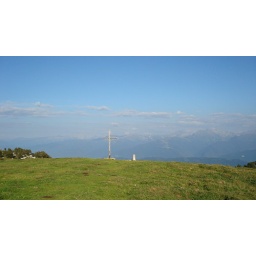
the Alpe's cross in front of the Belledonne mountains